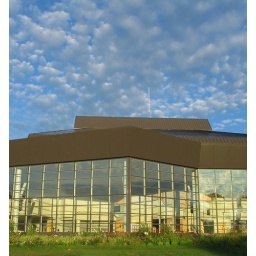
The theater building at Michigan Tech in the early morning. (early being before 8am on a Saturday)